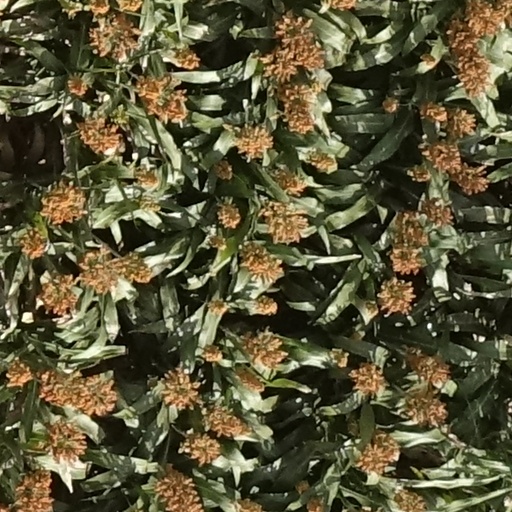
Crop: sorghum